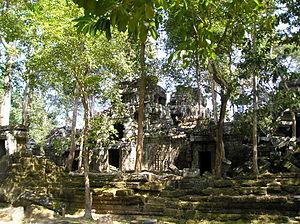
Le Ta Nei est un site du XIIᵉ siècle situé près d'Angkor. Il se trouve à 800 m au nord du Ta Keo et fut construit par Jayavarman VII.